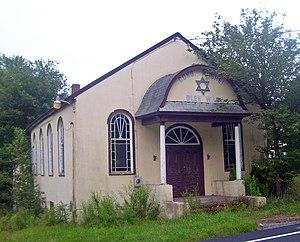
La synagogue Anshei de Glen Wild est située dans la zone non incorporée de Glen Wild, dans le comté de Sullivan, sur la Glen Wild Road. C'est une petite synagogue orthodoxe, construite au début des années 1920 pour une communauté implantée une décennie plus tôt.